Enrico Fermi

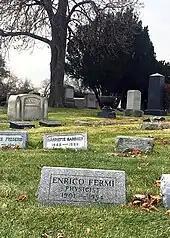
Fermi's grave at Oak Woods Cemetery, Chicago, near the university

After the detonation of the first Soviet fission bomb in August 1949, Fermi, along with Isidor Rabi, wrote a strongly worded report for the committee, opposing the development of a hydrogen bomb on moral and technical grounds. Nonetheless, Fermi continued to participate in work on the hydrogen bomb at Los Alamos as a consultant. Along with Stanislaw Ulam, he calculated that not only would the amount of tritium needed for Teller's model of a thermonuclear weapon be prohibitive, but a fusion reaction could still not be assured to propagate even with this large quantity of tritium. Fermi was among the scientists who testified on Oppenheimer's behalf at the Oppenheimer security hearing in 1954 that resulted in the denial of Oppenheimer's security clearance.